Trail-oriented development

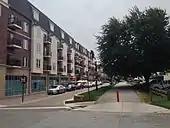
Development along trail

Trail-Oriented Development (TrOD) is a planning and development approach that focuses on integrating trails with nearby communities, businesses, and transportation systems. Similar to Transit-Oriented Development (TOD), TrOD encourages mixed-use, walkable, and bike-friendly environments centered around trail networks rather than transit hubs.